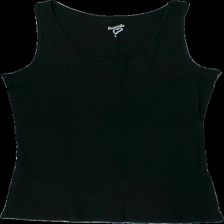
View: front
Type: Tank top
Category: Ladies
Brand: Not in the list
Brand text on label: Favourite
Colors: Black
Material: 100% bomull
Pattern: Other
Cut: C-collar
Size: L
Season: All
Price range: <50
Recommended usage: Reuse
Description: ribbat linne